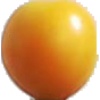
Label: Cherry Wax Yellow 1